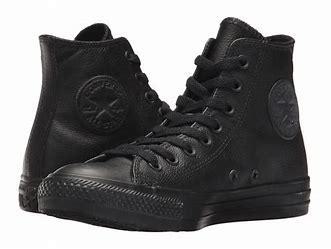
Brand: Converse
Model: Chuck Taylor All Star Top